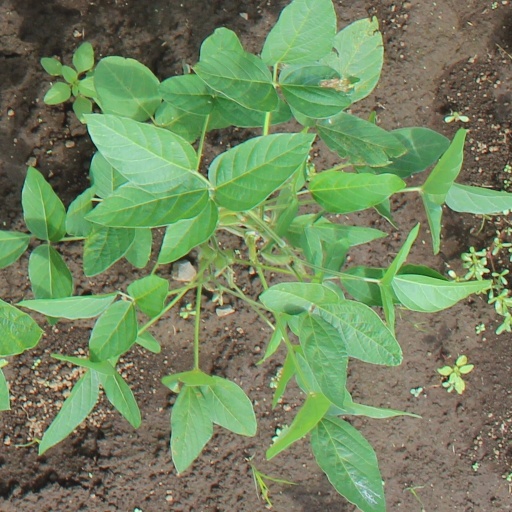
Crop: soybean